Madura Mission

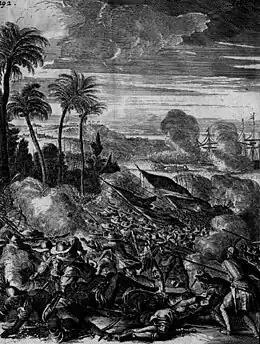
The battle between the Dutch and the Portuguese in December 1661

Roberto de Nobili arrived in Madurai in 1606, a date which is often given as the beginning of the Madurai Mission despite Fernandes’s decade long tenure, and quickly took note of the situation. He realised that it was due to the perception of Christianity as a religion of the lower castes and Frangui that made conversion inconceivable for the Brahmins. De Nobili thus put into practise the idea of accommodatio; he rejected his similarities with Fernandez and stated that he was both a ‘Roman raja’ (i.e. a noble) and a sannyāsi and attempted to present Christianity as something not inextricably bound to the lower castes. His attempts to live correctly according to Brahmin lifestyle immediately began to bear fruit and he was given some land by Erumeikatti, a local chieftain. In 1608 de Nobili was already facing hostility from the Brahmin community who opposed his preaching a lower caste religion which subsequently lead to de Nobili’s cooks abandoning him, as they did not want to lose standing by serving de Nobili. This was problematic, as the correct diet was an essential part of being a Brahmin. Luckily for de Nobili, however, in 1608 he also met Śivadharma, a Brahmin from Madurai who must’ve thought highly of de Nobili as he would be referred to by the latter as his "maestro". Not only did Śivadharma prepare de Nobili’s food, he also began to instruct him on the Vedic texts and even translated them, a crime punishable by death. Furthermore, he also assisted de Nobili in defending against the accusation that the latter was a Frangui; thus impure and therefore restricted from preaching. In 1609 de Nobili was joined Manuel Leitão, another Portuguese Jesuit. The latter’s arrival was seen as useful by de Nobili because the former’s darker skin would allow him to integrate himself more into Madurai society. Śivadharma himself converted to Christianity and was baptised as ‘Bonifacio Xastri’, although he would refer to himself by his birthname for the rest of his life.